Gorden Kaye

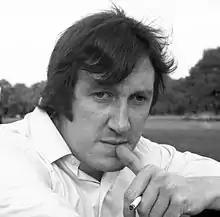
Kaye in 1974

Gordon Irving Kaye (7 April 194123 January 2017), known professionally as Gorden Kaye, was an English actor. He was best known for playing womanising café owner René Artois in the television comedy series "'Allo 'Allo!".